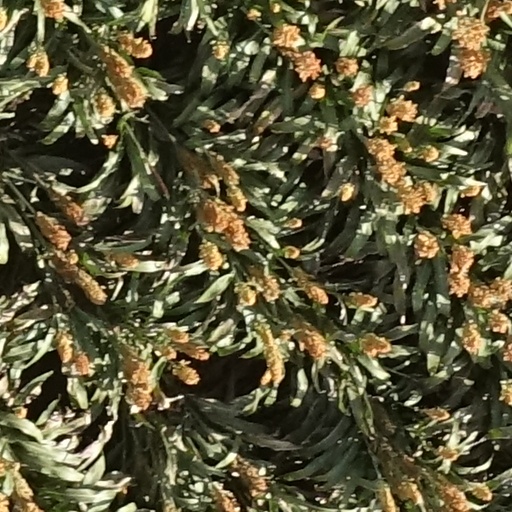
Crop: sorghum